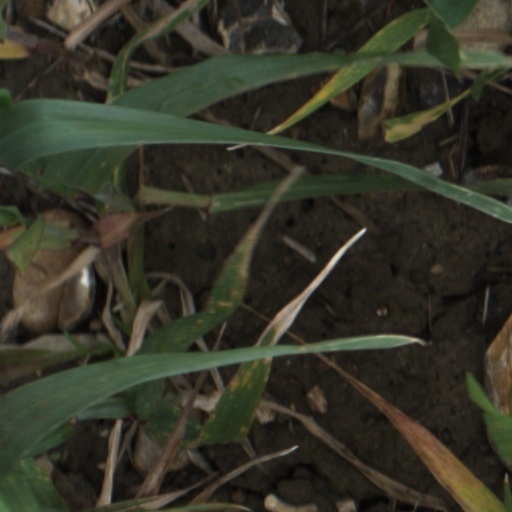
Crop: wheat